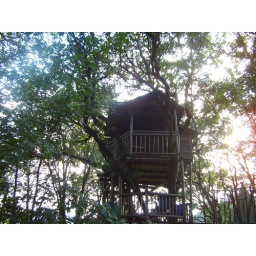
a tree house that is for rent loacated near Cave Junction, Oregon